St. Paul's Church, Bornholm

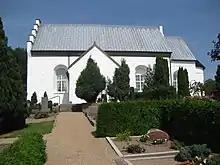
St. Paul's Church, Bornholm

St. Paul's Church is a Romanesque church near Nexø on the Danish island of Bornholm. Unlike similar churches on the island, it has no tower.